Formula 1 Powerboat World Championship

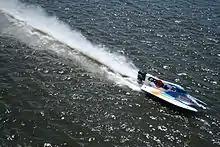
A ChampBoat at the 2006 Minneapolis race.

F1 racing uses tunnel hull catamarans that are capable of both high speed and exceptional manoeuvrability. Overall, the boats weigh , including of engine. They are long and wide, keeping weight low through extensive use of carbon fiber and kevlar. The tunnel hull design creates aerodynamic lift due to a 'wing' formed by the deck and under surface of the hull. This increases lift and reduces drag, so that at speed only a few inches of the boat touch the water, leading to the high speed possible with these hulls.